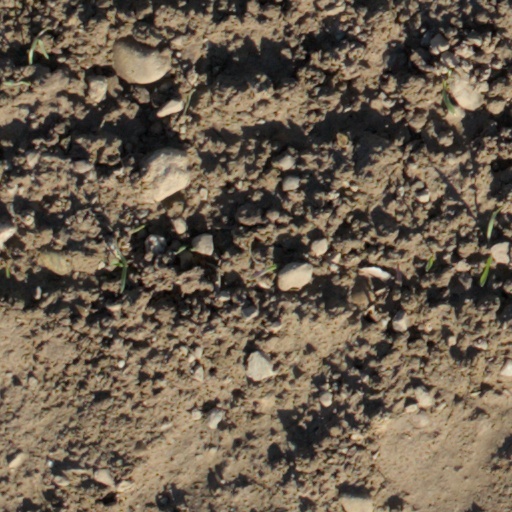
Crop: wheat